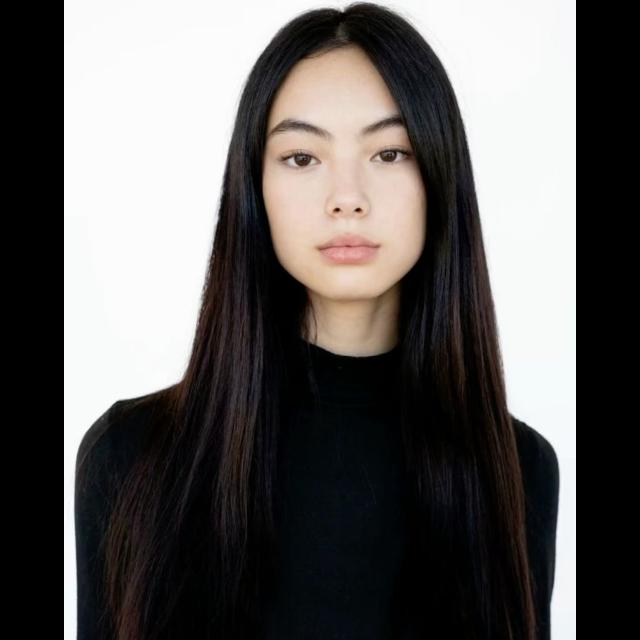
Label: Colored